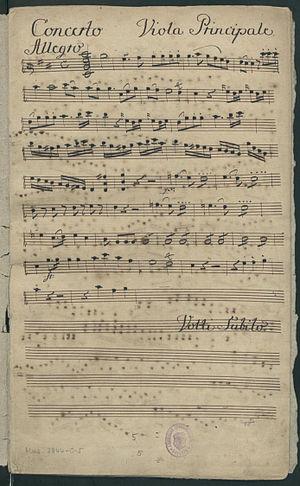
Franz Anton Hoffmeister est un compositeur allemand né à Rottenburg am Neckar le 12 mai 1754 et mort le 9 février 1812 à Vienne.